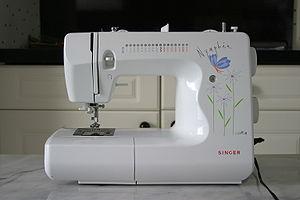
Une machine à coudre est un outil permettant de réaliser un tissage linéaire prenant appui sur une pile de tissus, de cuir ou de tout autre matériaux plan et souple. Les machines à coudre sont utilisées pour assembler des tissus, empêcher qu'un tissu ne s'effiloche, assembler et empêcher que plusieurs tissus ne s'effilochent, assembler une pile de tissus à plat, combiner des points selon un motif donné.